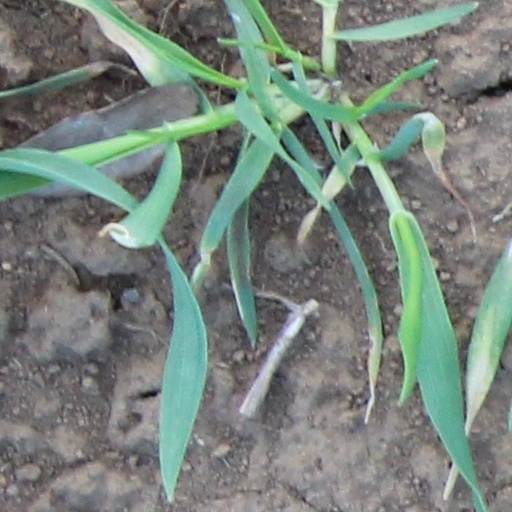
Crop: wheat